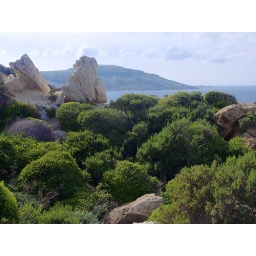
2008-04, Gozo- nature on the coast near &amp;quot;San Blas Bay&amp;quot; -wolf's-milk plants